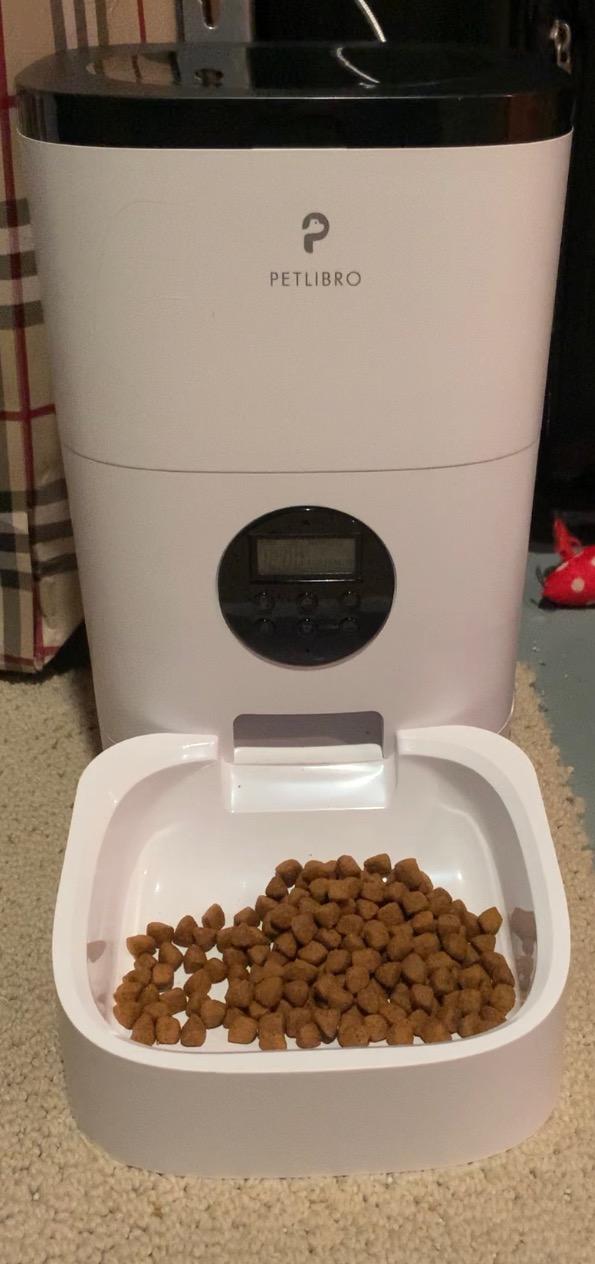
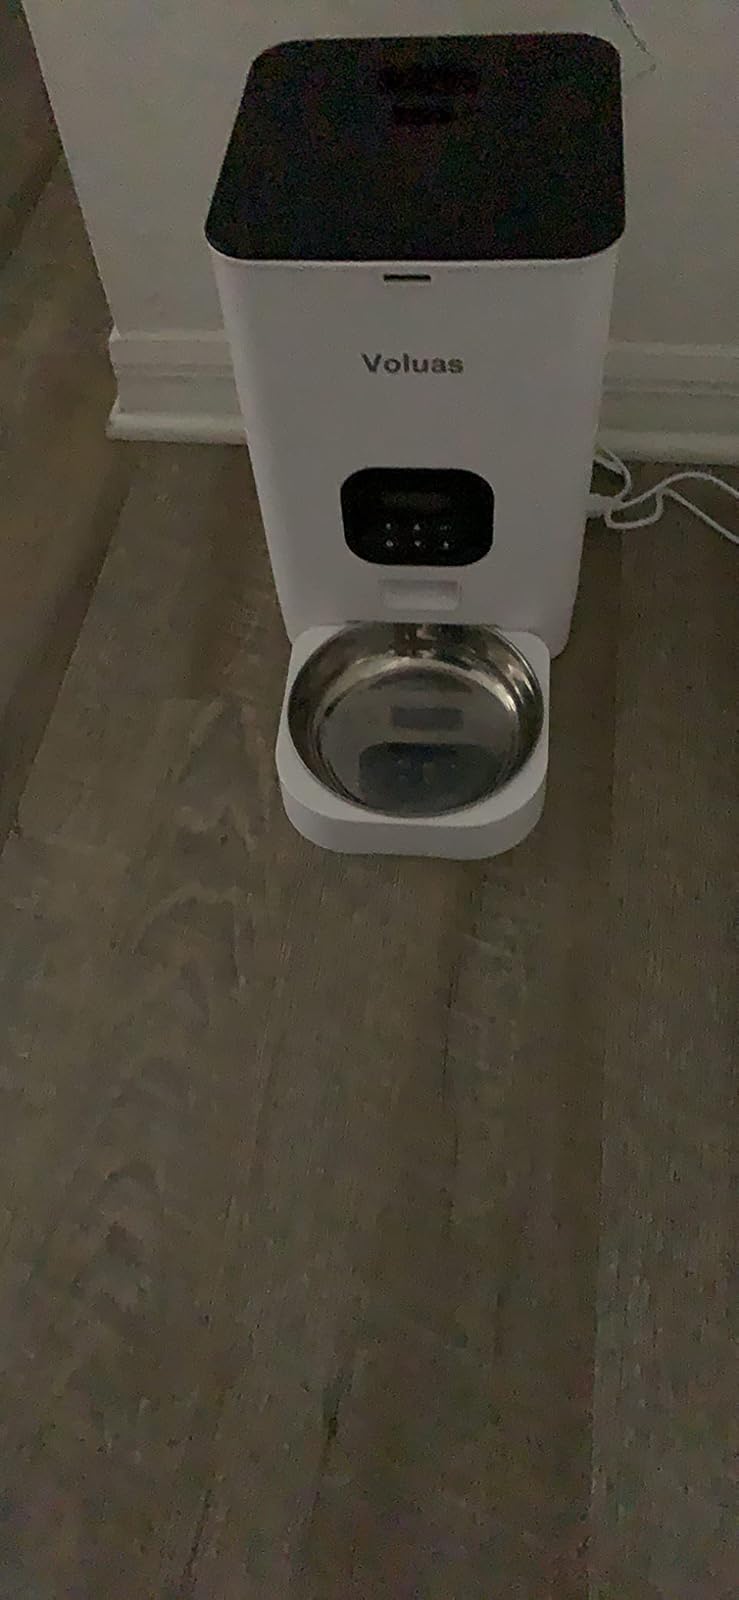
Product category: items_feeder
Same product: no